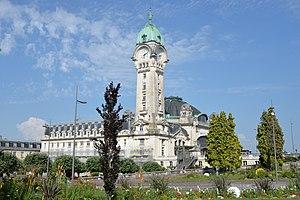
Gare de Limoges-Bénédictins
La Nouvelle-Aquitaine est une région administrative française, créée par la réforme territoriale de 2015 et effective au 1ᵉʳ janvier 2016, après les élections régionales de décembre 2015.